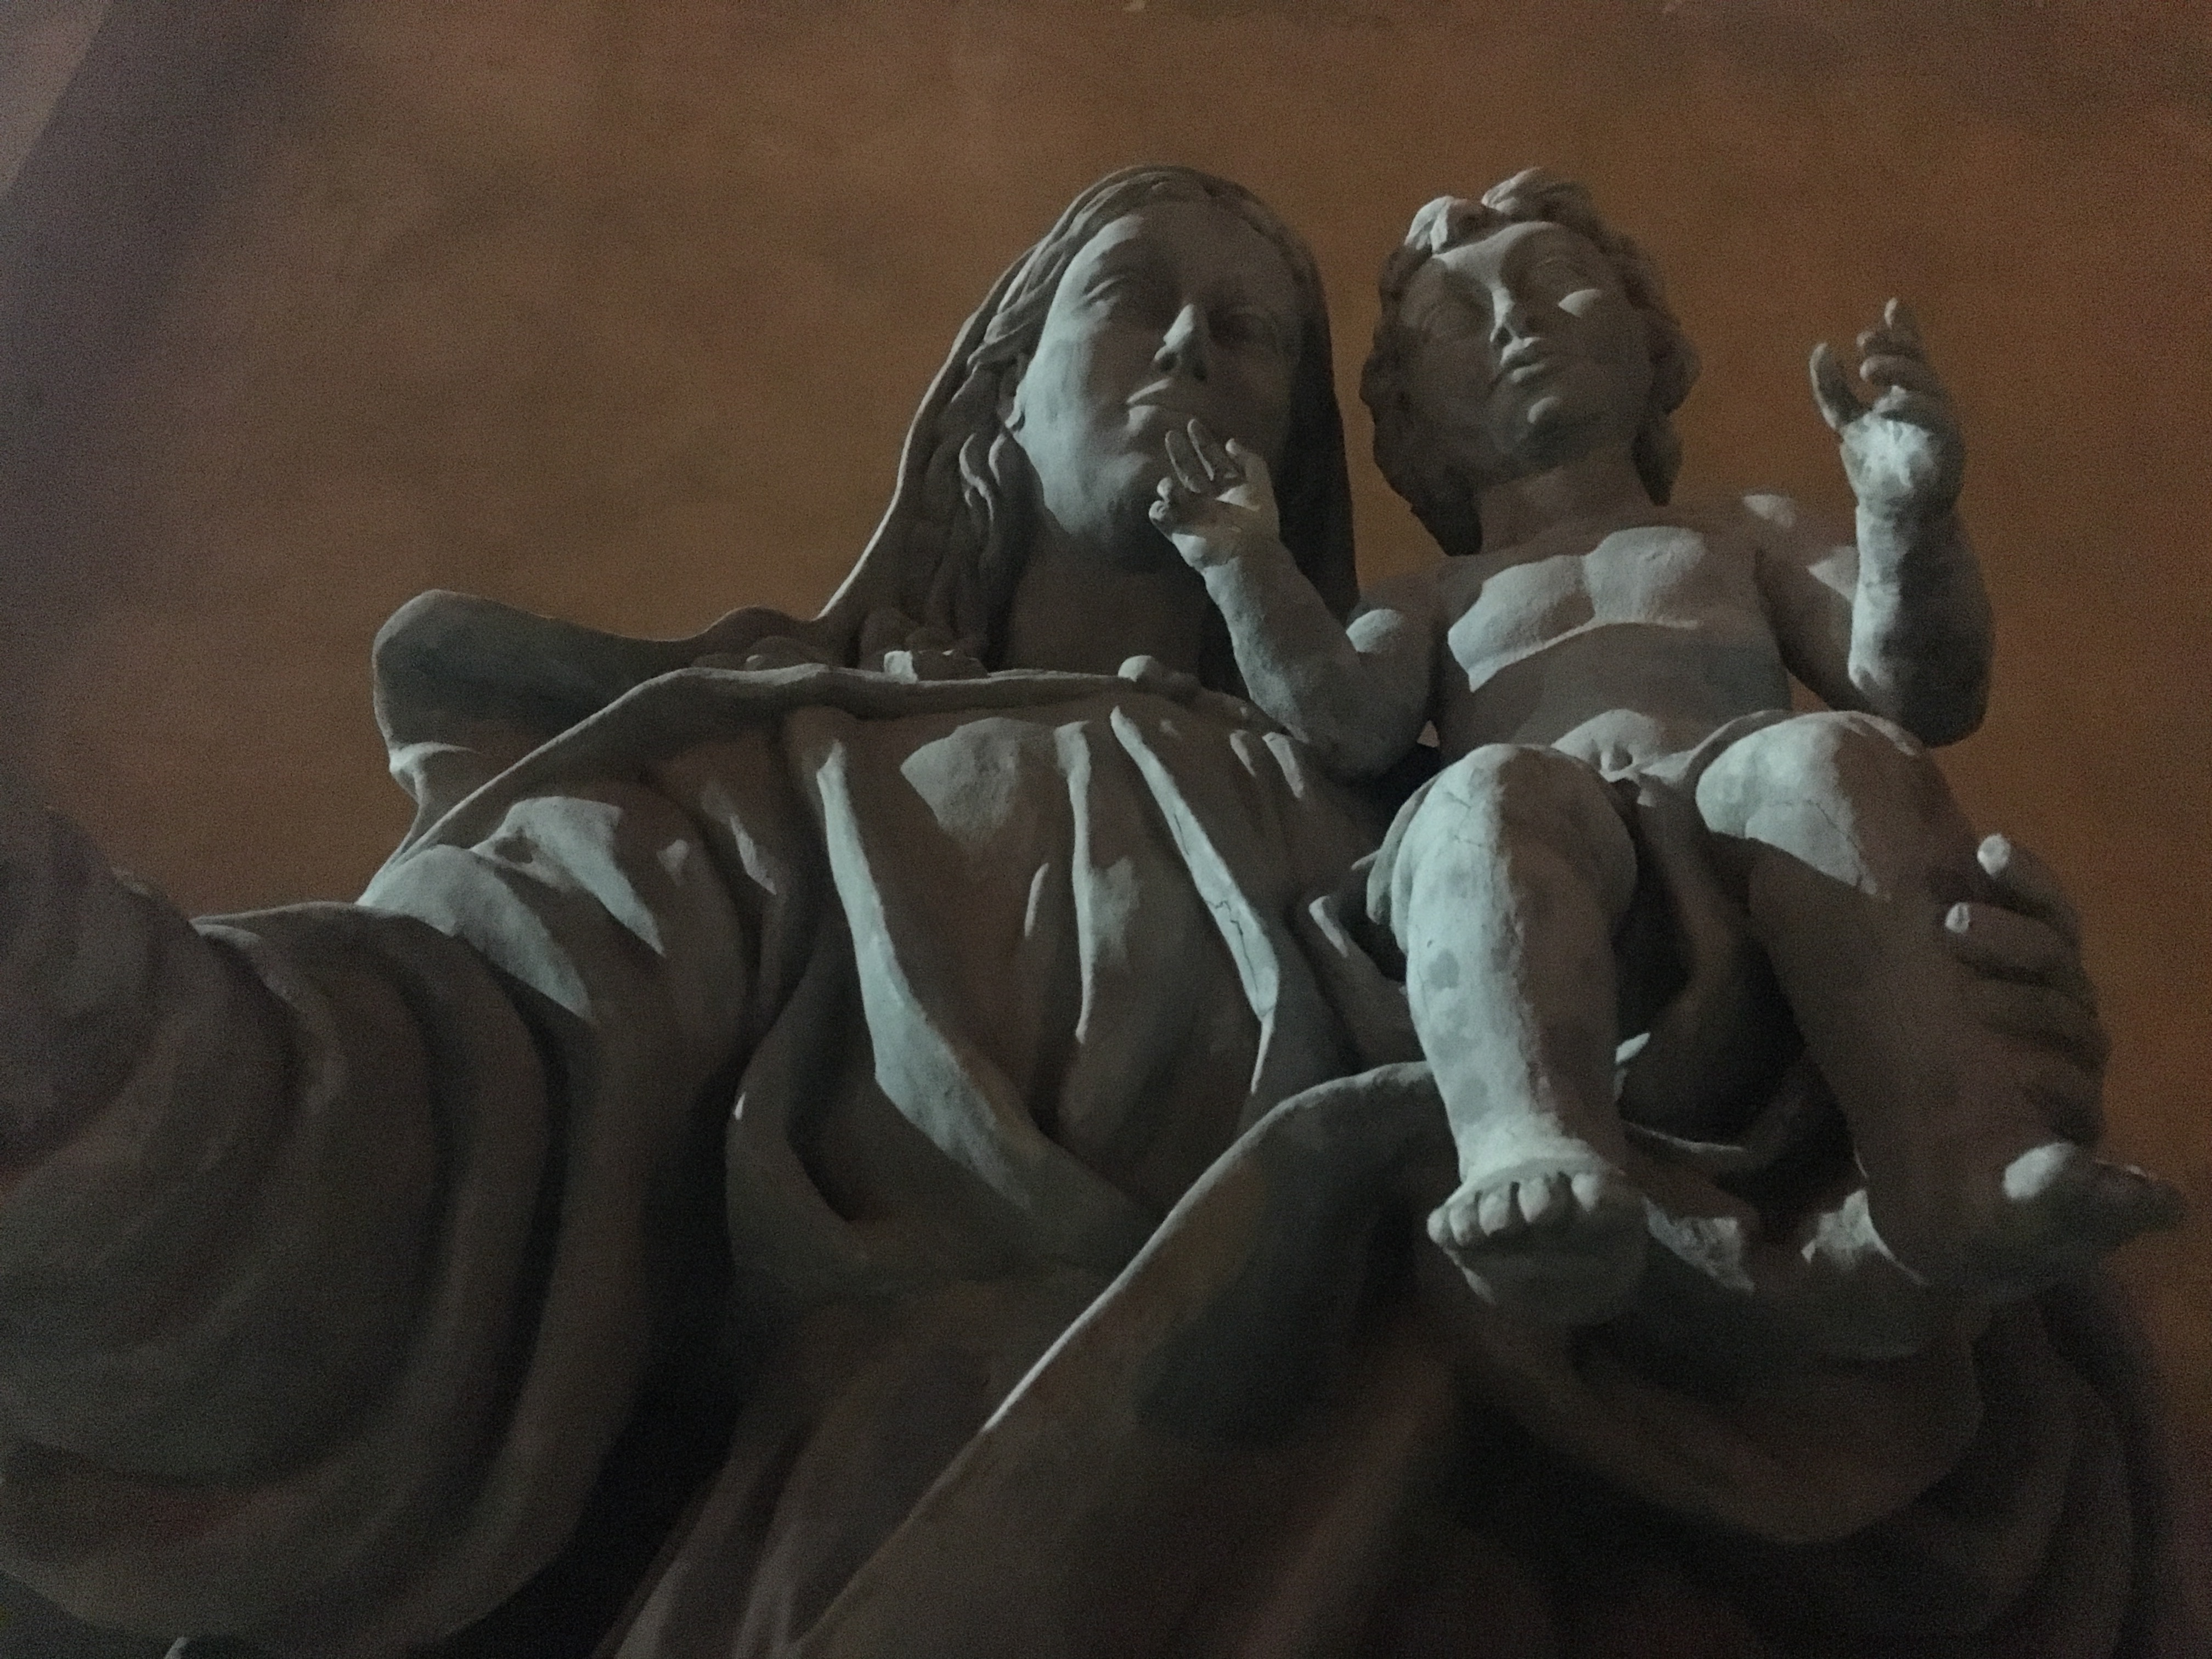
Mary queen of the universe, sculpture, statue, art, classical sculpture, monument, carving, bronze sculpture, stone carving, visual arts